Timothy Paine House

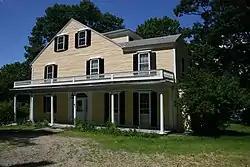

The Timothy Paine House, also known as The Oaks, is a historic house at 140 Lincoln Street in Worcester, Massachusetts. Built in the mid-1770s, it is one of the city's oldest buildings, and a good example of Georgian and Federal styling. It was built by Timothy Paine, a note local judge who fled during the American Revolution due to his Loyalist leanings. The house has been owned by the Colonel Timothy Bigelow Chapter of the Daughters of the American Revolution, since 1914 and uses it as a chapter house. It is open by for tours from May- October or by appointment. The house was listed on the National Register of Historic Places in 1976.